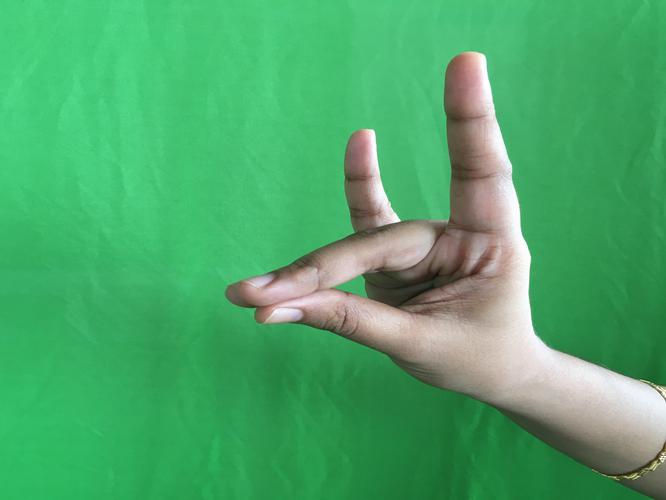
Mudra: Simhamukham
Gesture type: single_hand